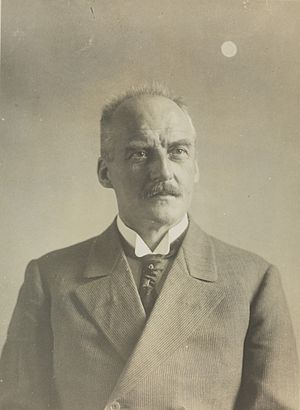
Sophus Torup
Sophus Carl Frederik Torup var en norsk-dansk fysiolog.